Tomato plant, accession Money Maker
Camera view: tilt-top (135 deg); turntable rotation: 30 degrees
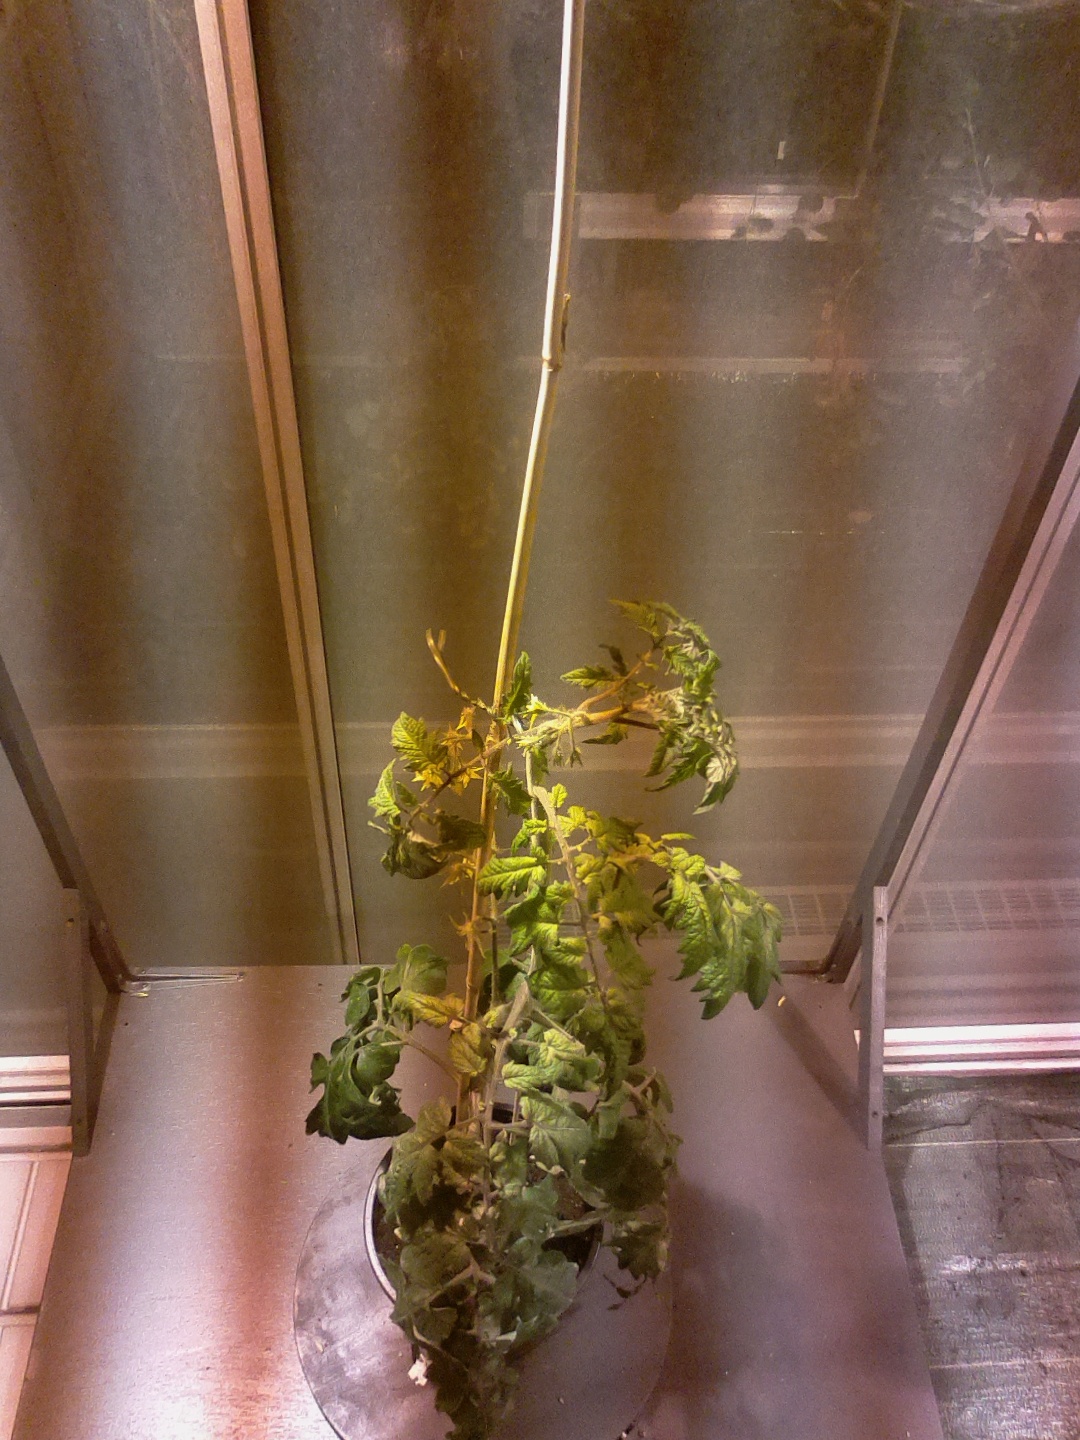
BBCH growth stage 69: End of flowering, 90%-100% of flowers open, more petals falling